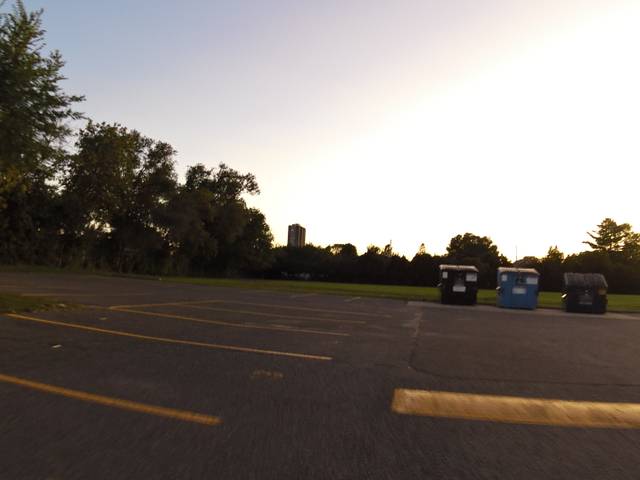
Region: Canada
Coordinates: 45.378, -75.756